List of Sword Art Online characters

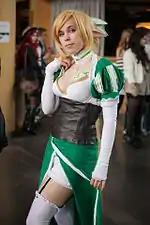
Leafa is also a frequent subject of cosplay.

Leafa has received generally positive critical reception. Karen Mead of Japanator.com critiqued Suguha's character as "a fairly nuanced, sympathetic portrayal of someone falling in love with a blood relation due to an unfortunate set of circumstances, which is entirely different from the 'I love you, Oni-chan!', fetishism that we see all too often in anime [...] We get to know Suguha entirely too well for that", thus debunking criticism of "Suguha falling for Kirito [being] toxic, awful siscon crap". Noting that the focus shifts away from Asuna towards Leafa in the "Fairy Dance" arc, Anime News Network's Theron Martin wrote in a review that "Suguha's unrequited love seems more like a play meant to pander to 'Big Brother Complex' fans, though she does get some nice emotional development out of it and some very good scenes later on when the matter of her attempt to replace her misplaced love for Kazuto Kirigaya with Leafa's attraction to Kirito (who is also unknowingly her brother) blows up". Reviewing the spin-off manga "Sword Art Online: Girls Ops", Martin praised it for Leafa's prominence in the storyline, and "while Suguha was a veritable co-lead for one story arc, she has now been relegated to that role in the franchise, too".